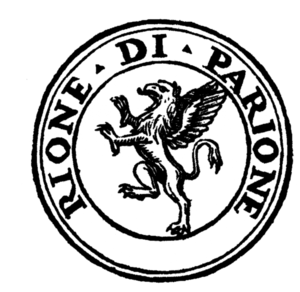
Parione est l'un des 22 rioni de Rome. Il est désigné dans la nomenclature administrative par le code R.VI.